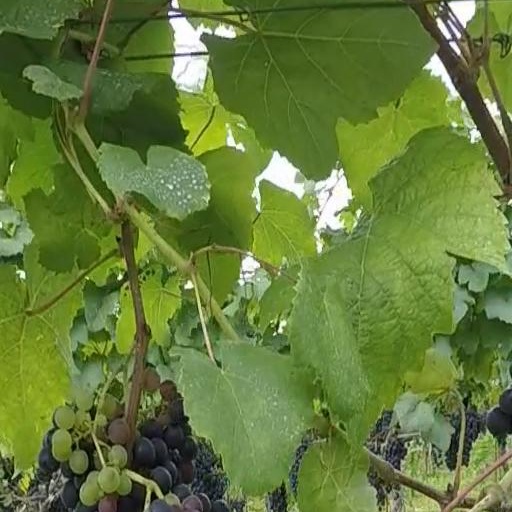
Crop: grape